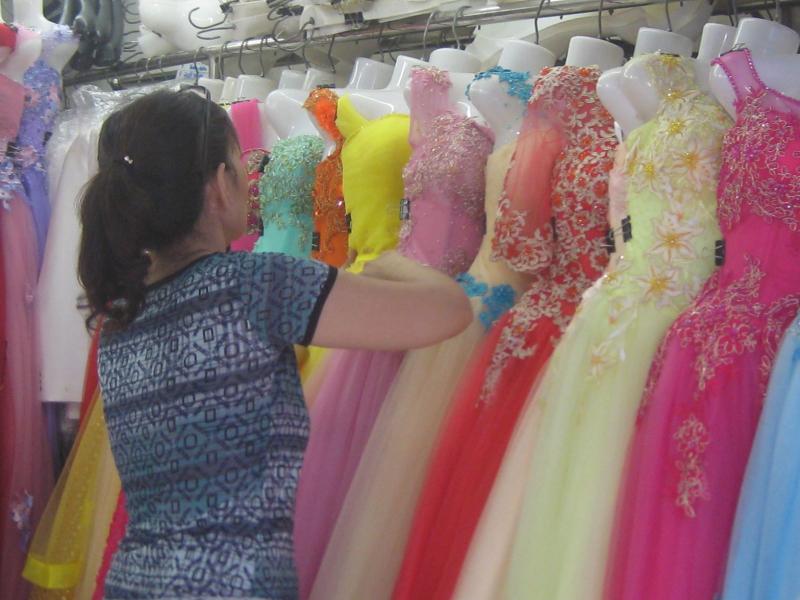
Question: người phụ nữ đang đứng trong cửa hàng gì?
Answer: người phụ nữ đang đứng trong cửa hàng đồ cưới